Millennium Hilton New York One UN Plaza

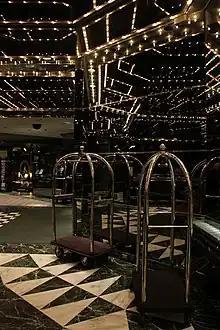
Foyer of the hotel

The modern lobby, which occupies the base of both buildings, opened in 1983 and consists of a foyer, reception hall, and ramp. A revolving door on 44th Street leads to the foyer, an octagonal hall with a skylight. The floor of the foyer contains squares of dark-green and white veined marble in a checkerboard pattern. The ceiling of the foyer contains chandeliers, each of which contain four rectangular tiers of light bulbs spaced at regular intervals. According to Roche, the foyer's columns incorporate classical design elements, although the columns' design may have also been inspired by ancient Egyptian or Art Deco sources. The walls are decorated with mirrors, transparent glass, and chrome and marble panels.